Robert Lisle, 1st Baron Lisle of Rougemont

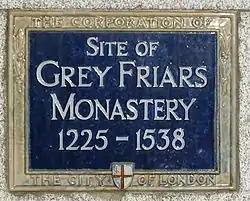
Plaque marking the site of the Greyfriars, London, where Robert de Lisle, 1st Baron Lisle, was buried

On 22 December 1336, in consideration of his 'enfeebled state', the King (Edward III) provided that he should not in future be compelled to aid the King in his wars, attend Parliament or councils, or be appointed to office; nonetheless, he was several times on commissions of the peace in Cambridgeshire until 15 March 1341, and was summoned to a council in February 1342.